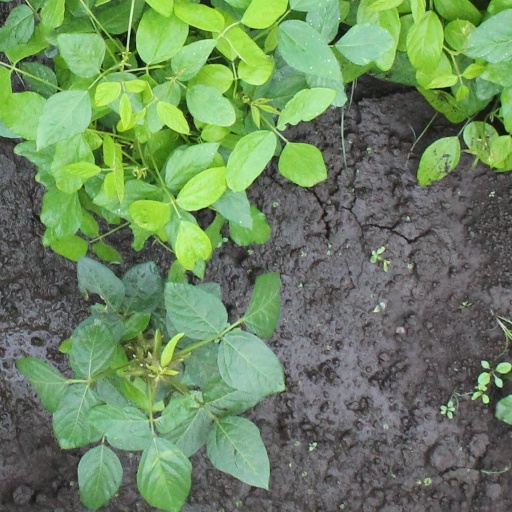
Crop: soybean